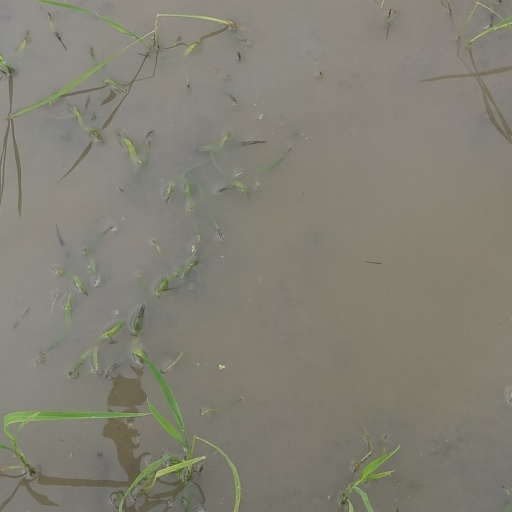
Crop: rice